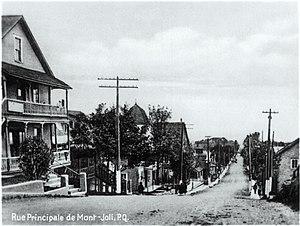
Rue principale de Mont-Joli
Mont-Joli est une ville dans la municipalité régionale de comté de La Mitis au Québec au Canada. Elle est située dans la région administrative du Bas-Saint-Laurent et dans la région touristique de la Gaspésie. La municipalité est membre de la Fédération des Villages-relais du Québec.